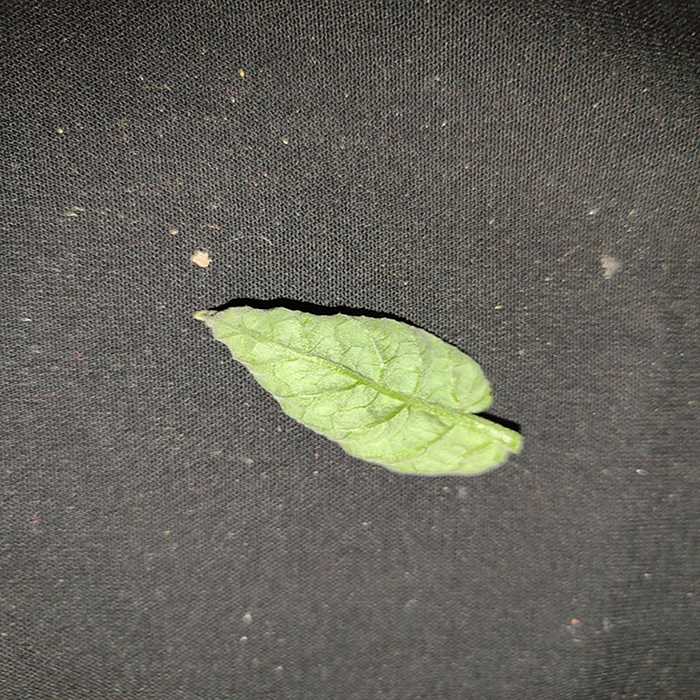
Plant: Tomato
Label: Tomato leaf curl virus